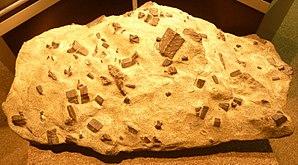
Micaschiste à staurotides (staurolites) trouvé à Coray (Finistère) (Maison des minéraux de Crozon)
Coray [kɔʁε] est une commune du département du Finistère, dans la région Bretagne, en France. Elle fait partie du canton de Châteauneuf-du-Faou, de la Communauté de communes de Haute Cornouaille et du Pays du Centre Ouest Bretagne.
La staurolite ou staurotide est une espèce minérale du groupe des silicates et du sous-groupe des nésosubsilicates, de formule (Fe, Mg, Zn, Co)1,5-2Al₉(SiO₄)₄O₆(O, OH)₂ avec des traces de Ti, Cr, Mn, Co et Li. Elle cristallise dans le système cristallin monoclinique. Les cristaux peuvent atteindre jusqu'à 12 cm.